Christopher Robinson (Canadian lawyer)

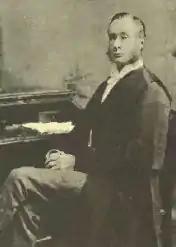

Christopher Robinson, (21 January 1828 – 31 October 1905) was a Canadian lawyer and prosecutor known for representing the Government of Canada in a number of high-profile cases and international disputes, including the trial of Métis rebel, Louis Riel.